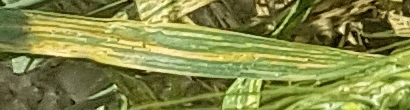
Label: Wheat___Yellow_Rust